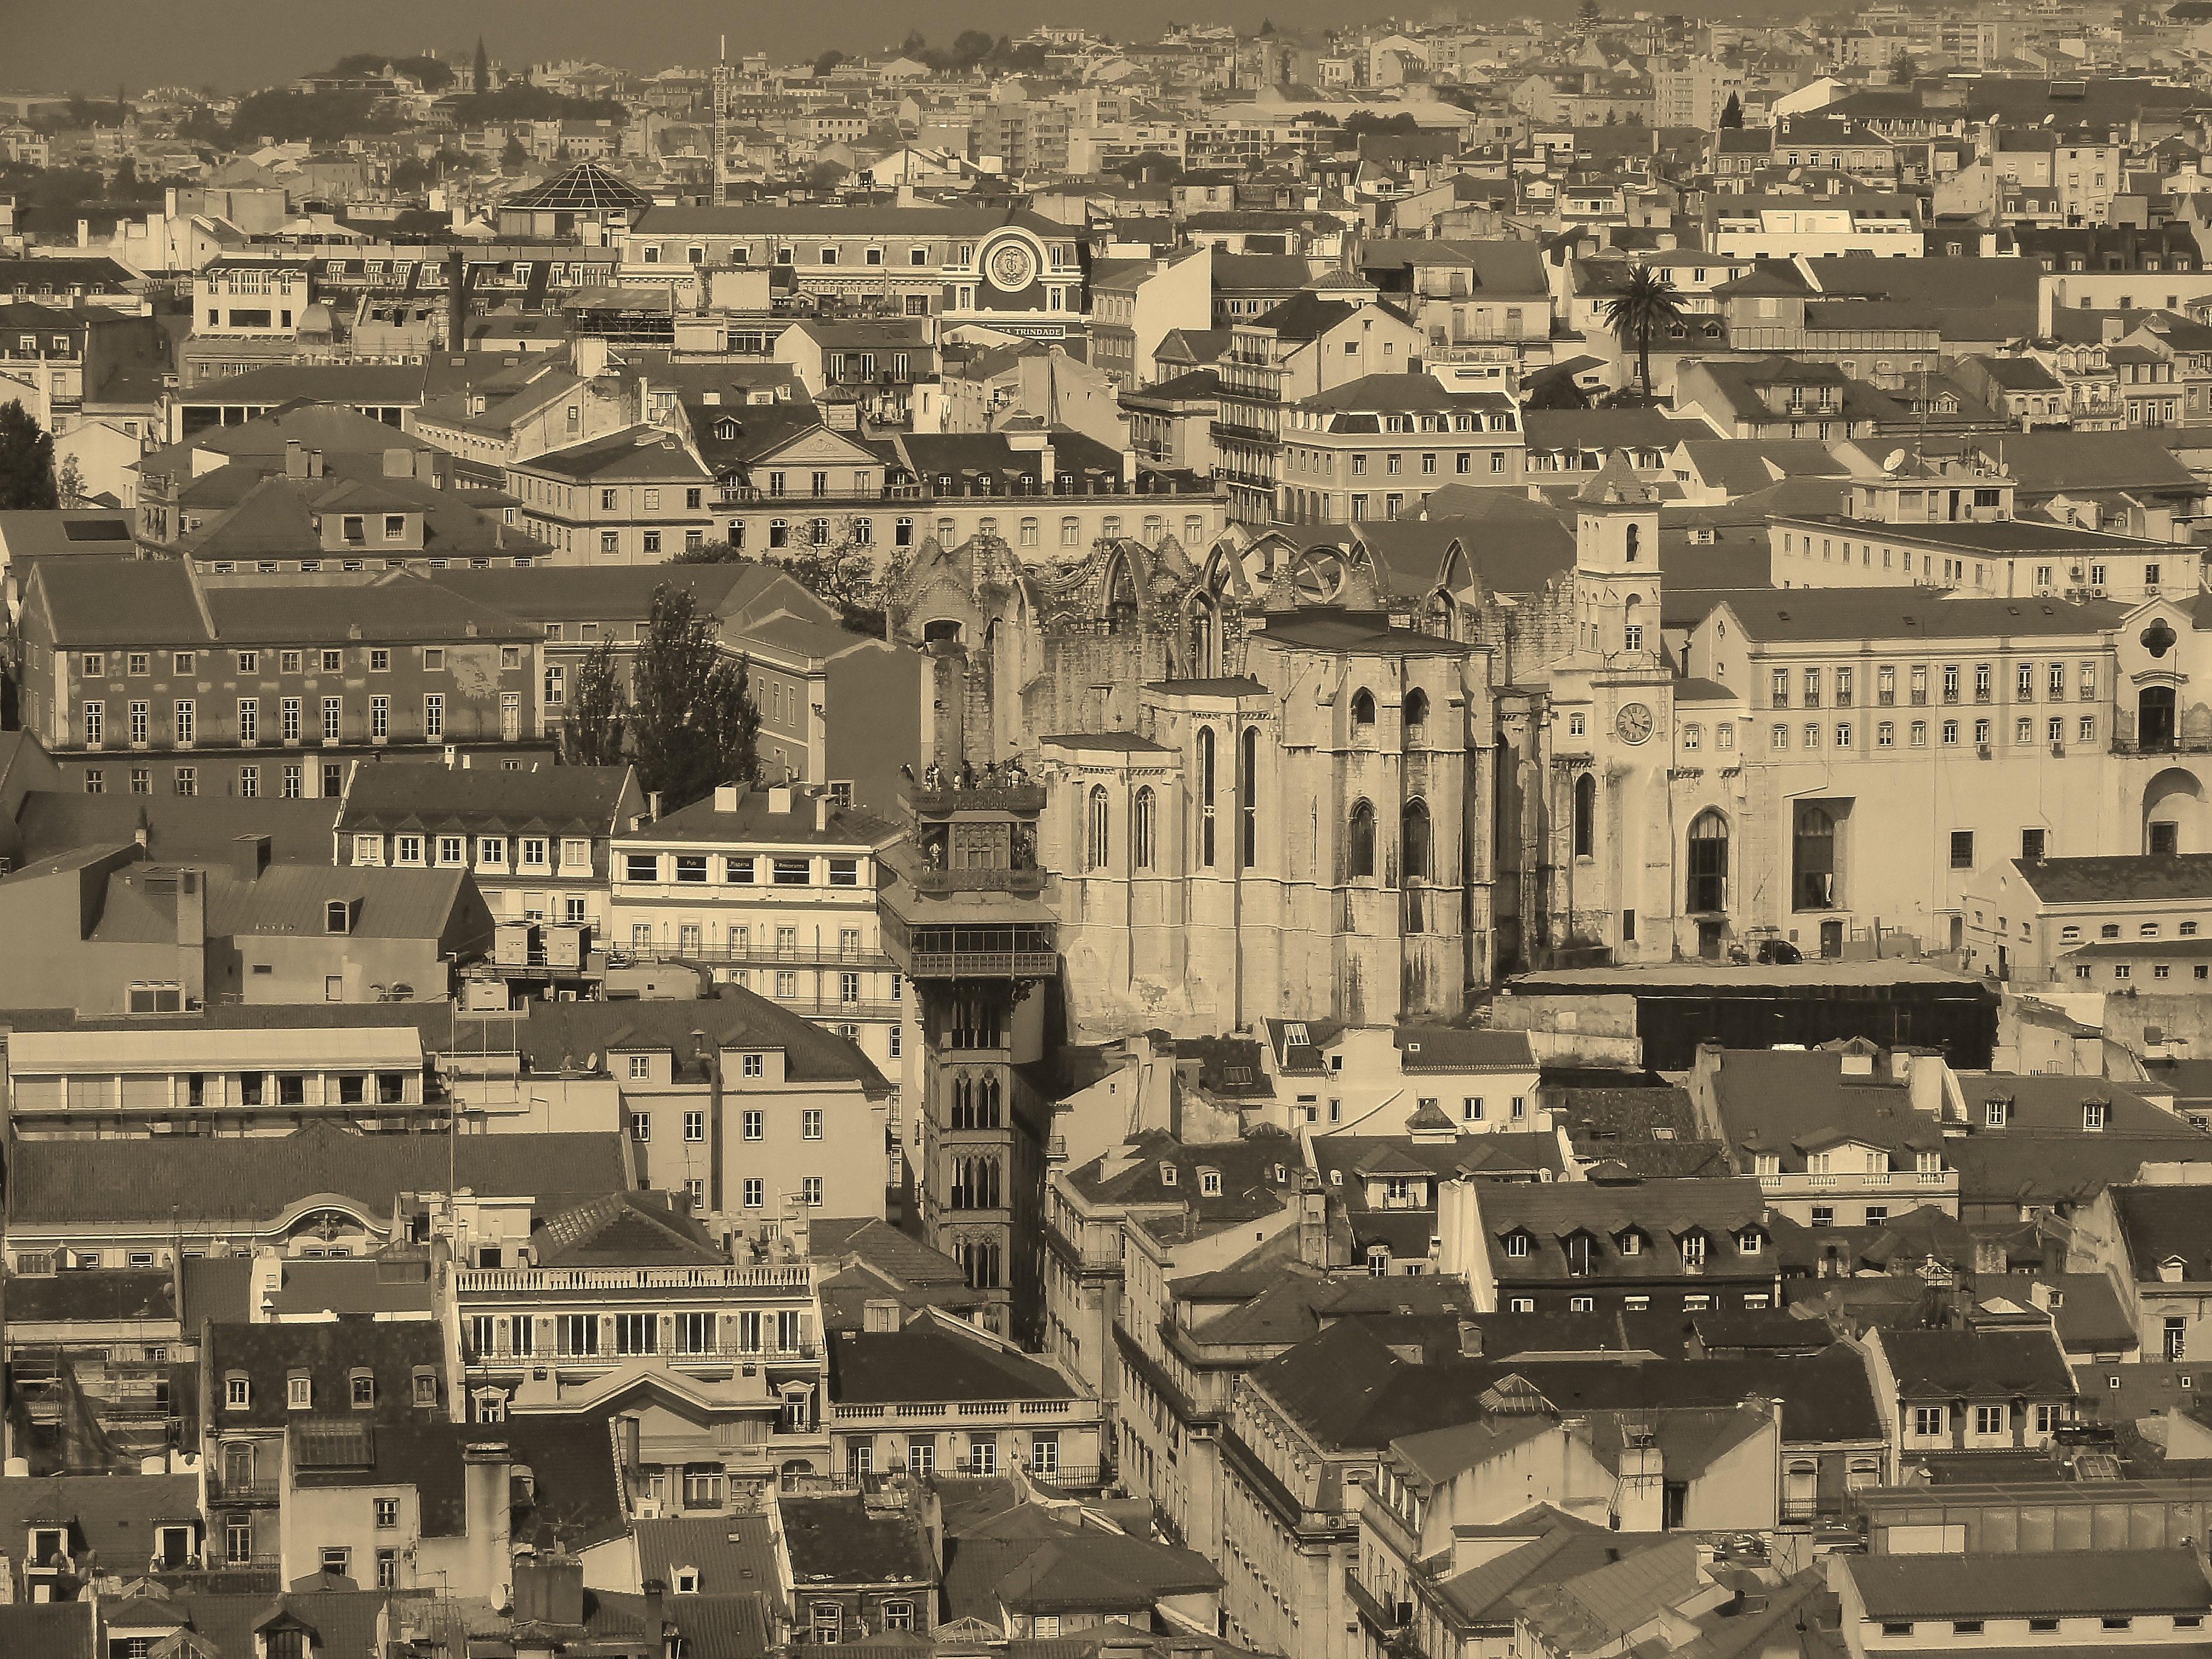
landscape, black and white, skyline, photography, town, city, cityscape, suburb, europe, monochrome, portugal, lisbon, metropolis, neighbourhood, bird's eye view, aerial photography, urban area, monochrome photography, ancient history, residential area, human settlement